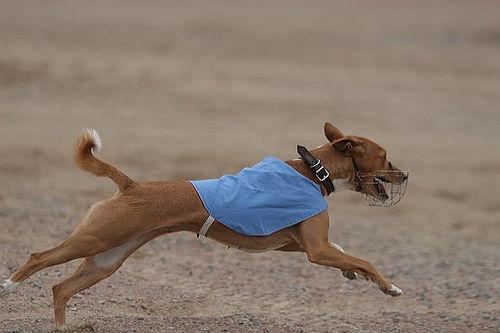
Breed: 243-n000103-basenji